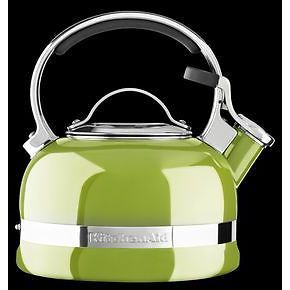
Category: kettle